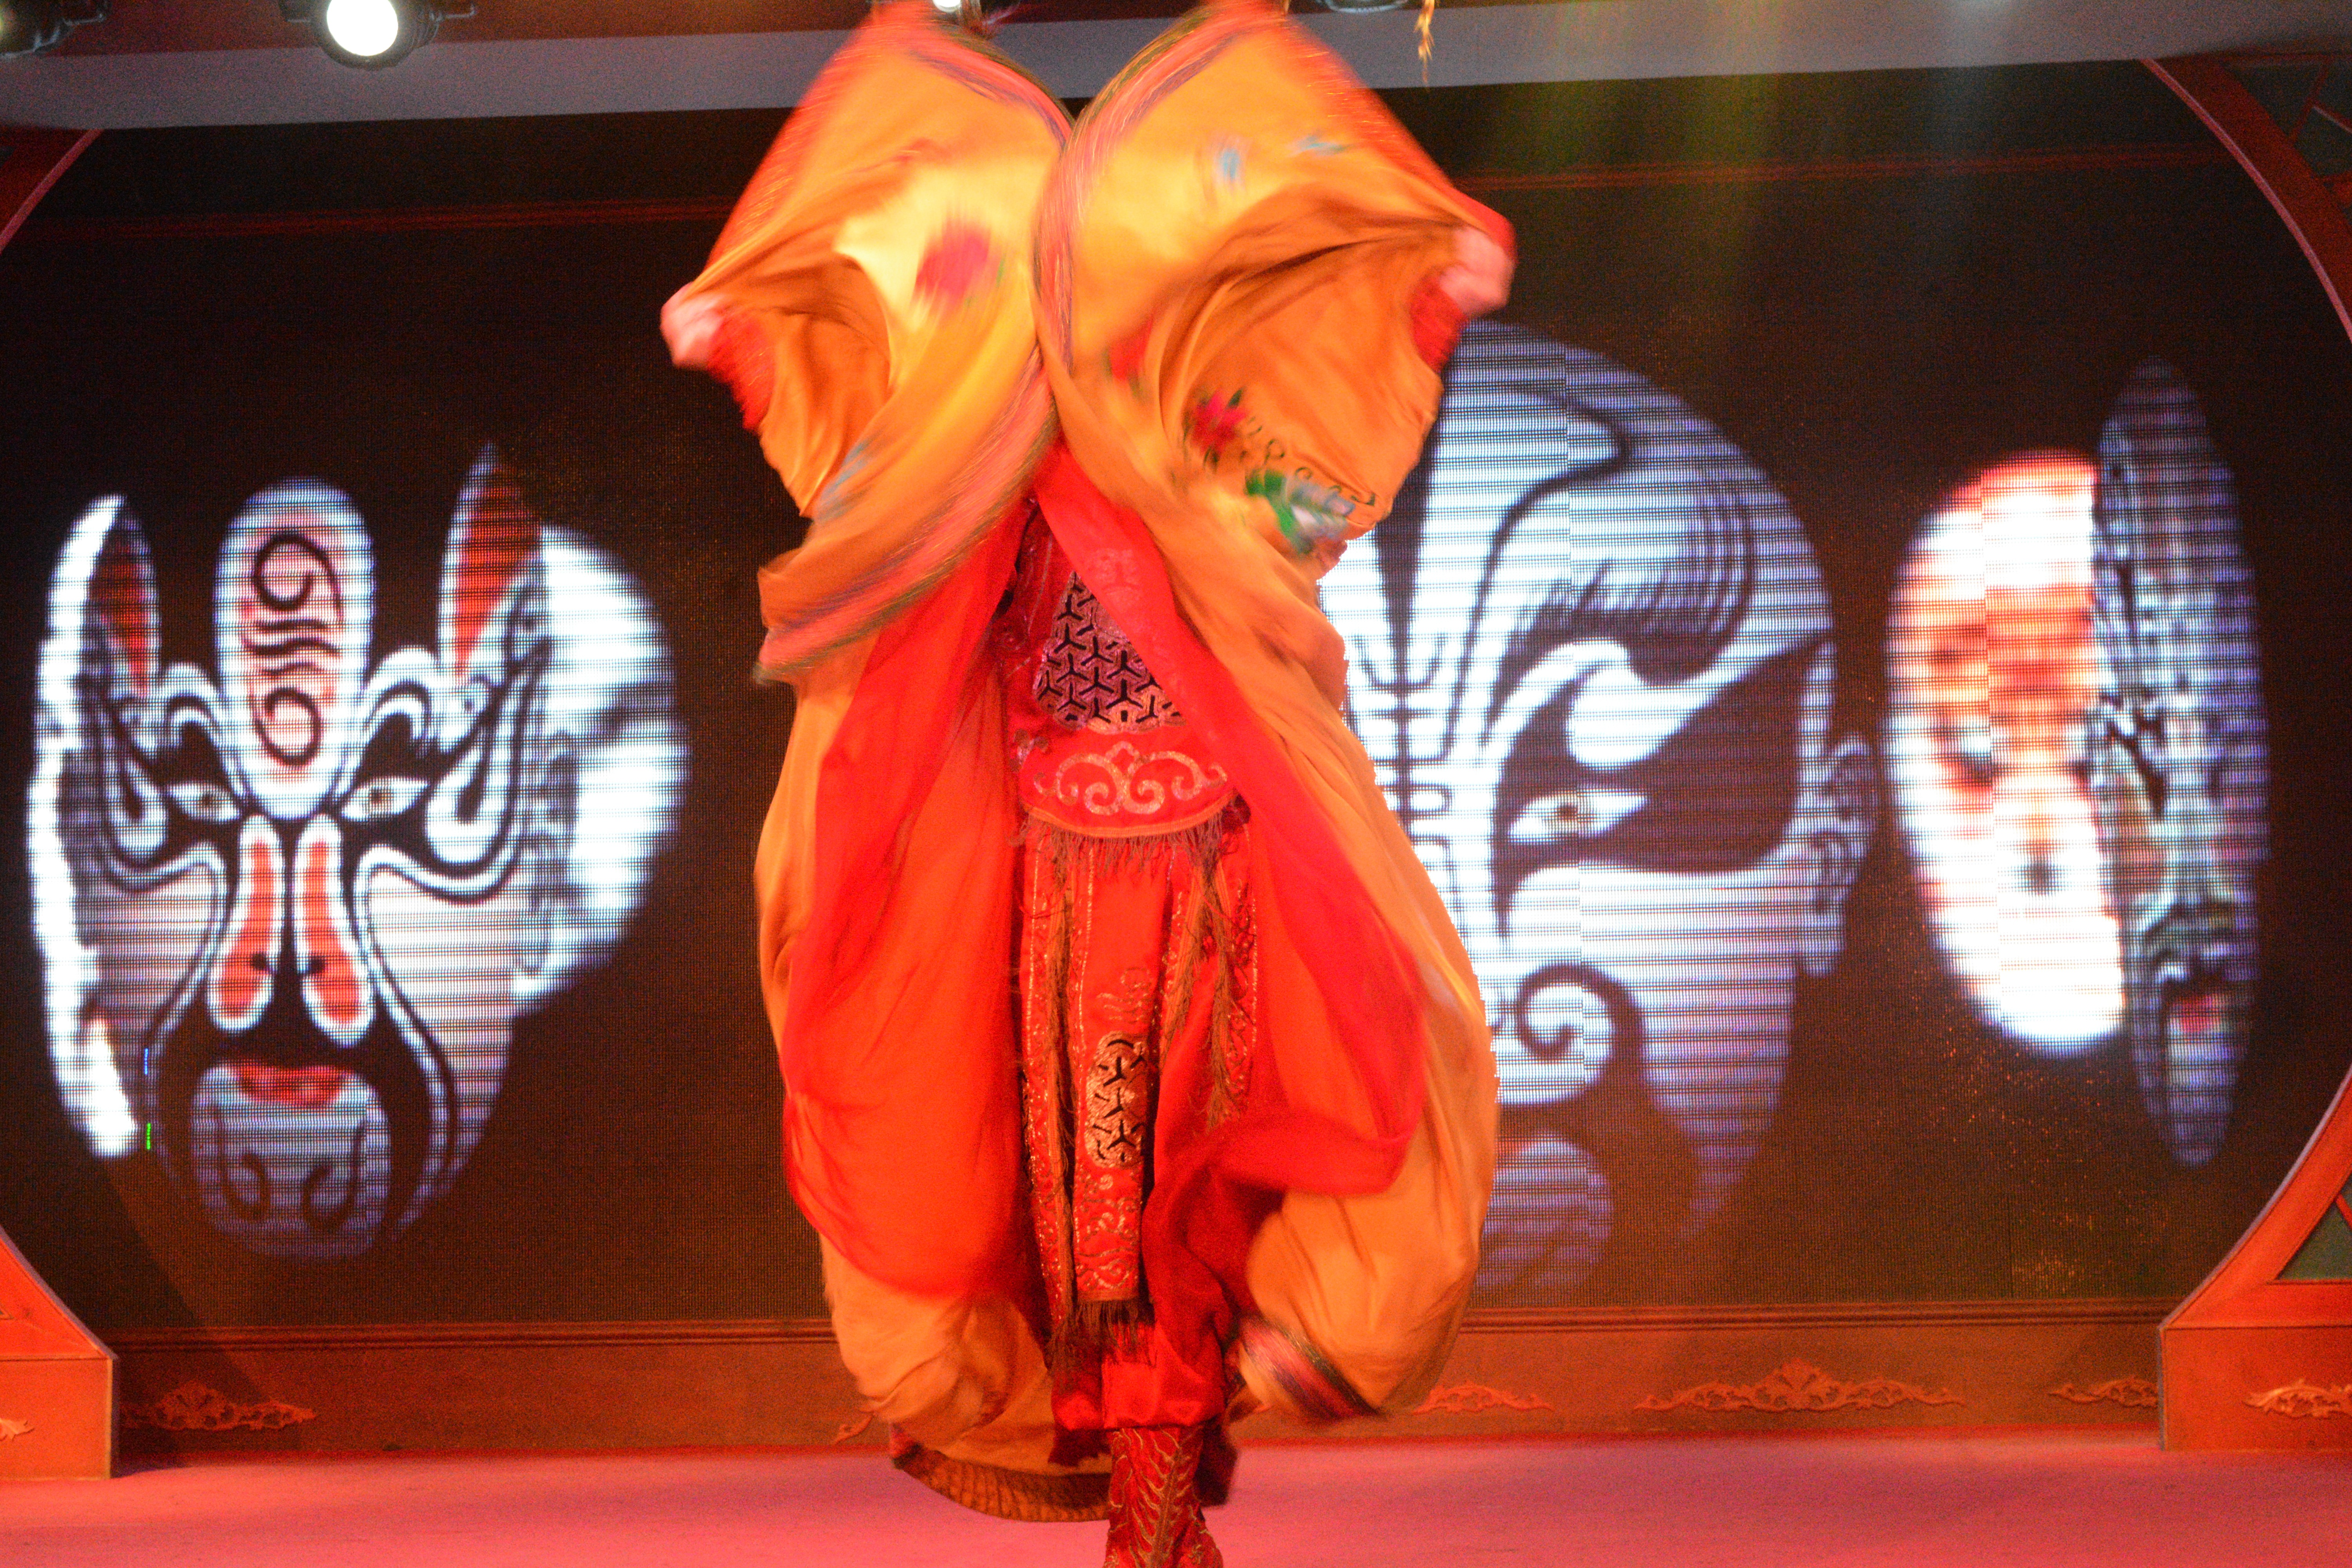
red, performance art, performance, event, costume, chinese new year